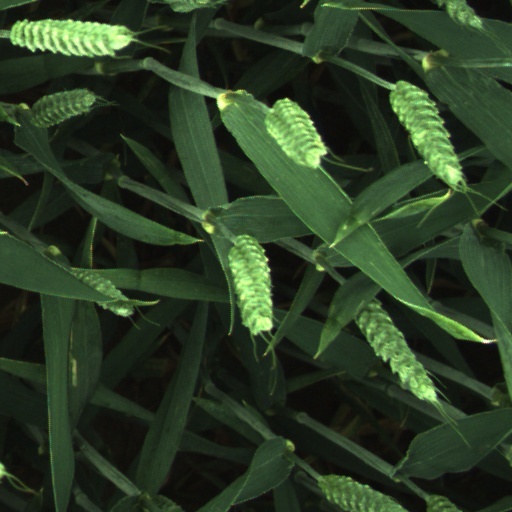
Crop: wheat